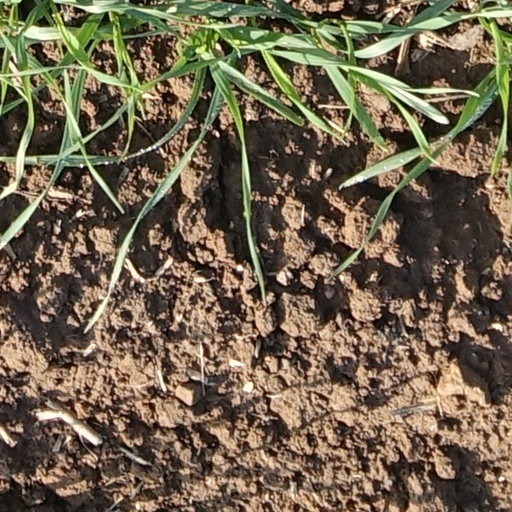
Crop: wheat